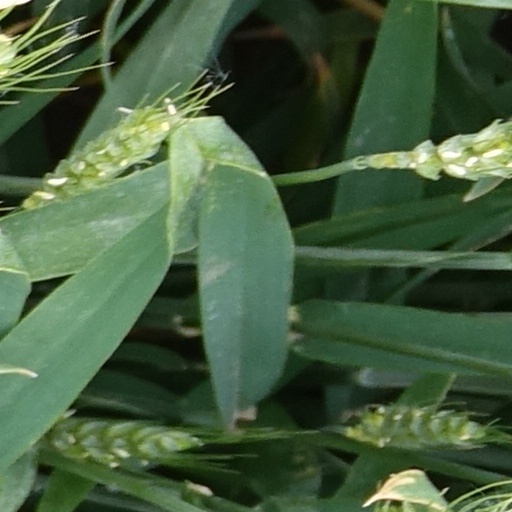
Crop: wheat